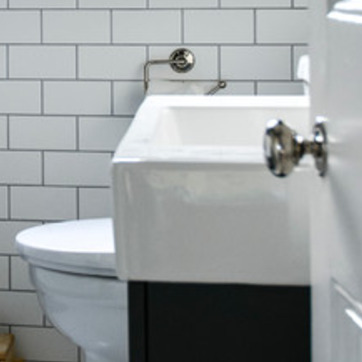
Material: ceramic